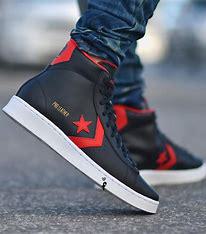
Brand: Converse
Model: Pro Leather